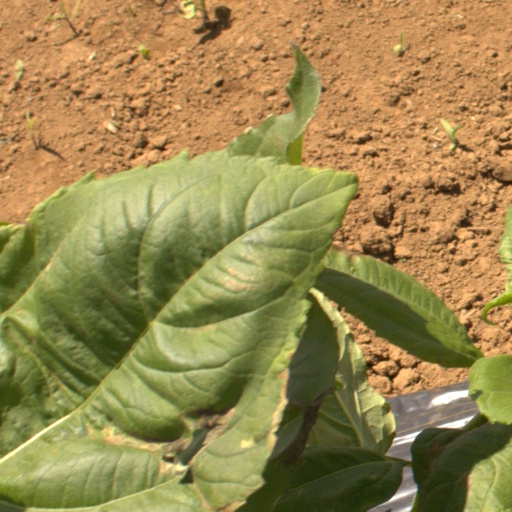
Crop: Jerusalem artichoke